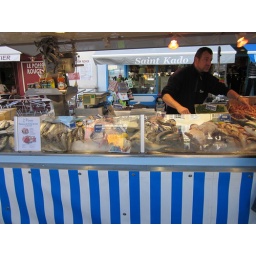
fish market in the main square, Le Palais